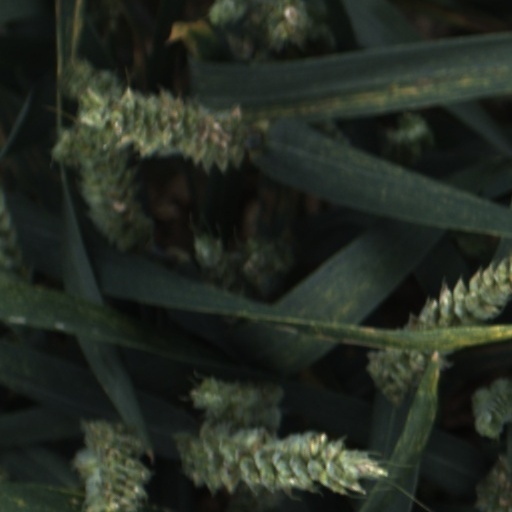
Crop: wheat